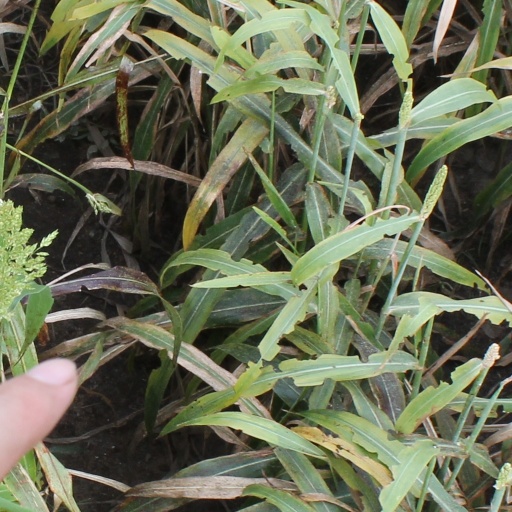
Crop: sorghum